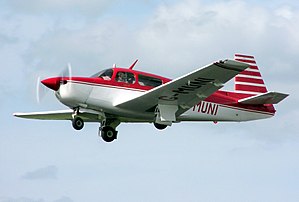
Landingsstel / Understel på fly / Typer af understel / Næsehjulsunderstel
Mooney M20J med næsehjulsunderstel
"Et landingsstel eller understel er det bærende system som et luftfartøj benytter til at lande på eller starte fra, som understøtter flyet når det ikke er i brug, og til at transportere sig rundt på overfladen ved hastigheder for lave til at fartøjet er luftbårent. Udtrykket ""understel"" bruges i luftfartsbranchen, ""landingstel"" bruges oftest af udenforstående.